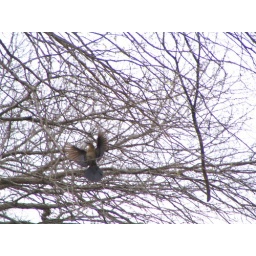
bird in tree